Lockheed AC-130

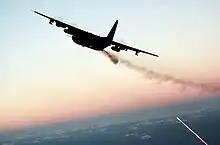
Smoke visible from rotary cannon during twilight operations in 1988

With the conclusion of hostilities in Southeast Asia in the mid-1970s, the AC-130H became the sole gunship in the regular Air Force, home based at Hurlburt Field, Florida, while the AC-130A fleet was transferred to the Air Force Reserve's 919th Tactical Airlift Group (919 TAG) at Eglin AFB Auxiliary Field #3/Duke Field, Florida. With the transition to the AC-130A, the 919 TAG was then redesignated as the 919th Special Operations Group.